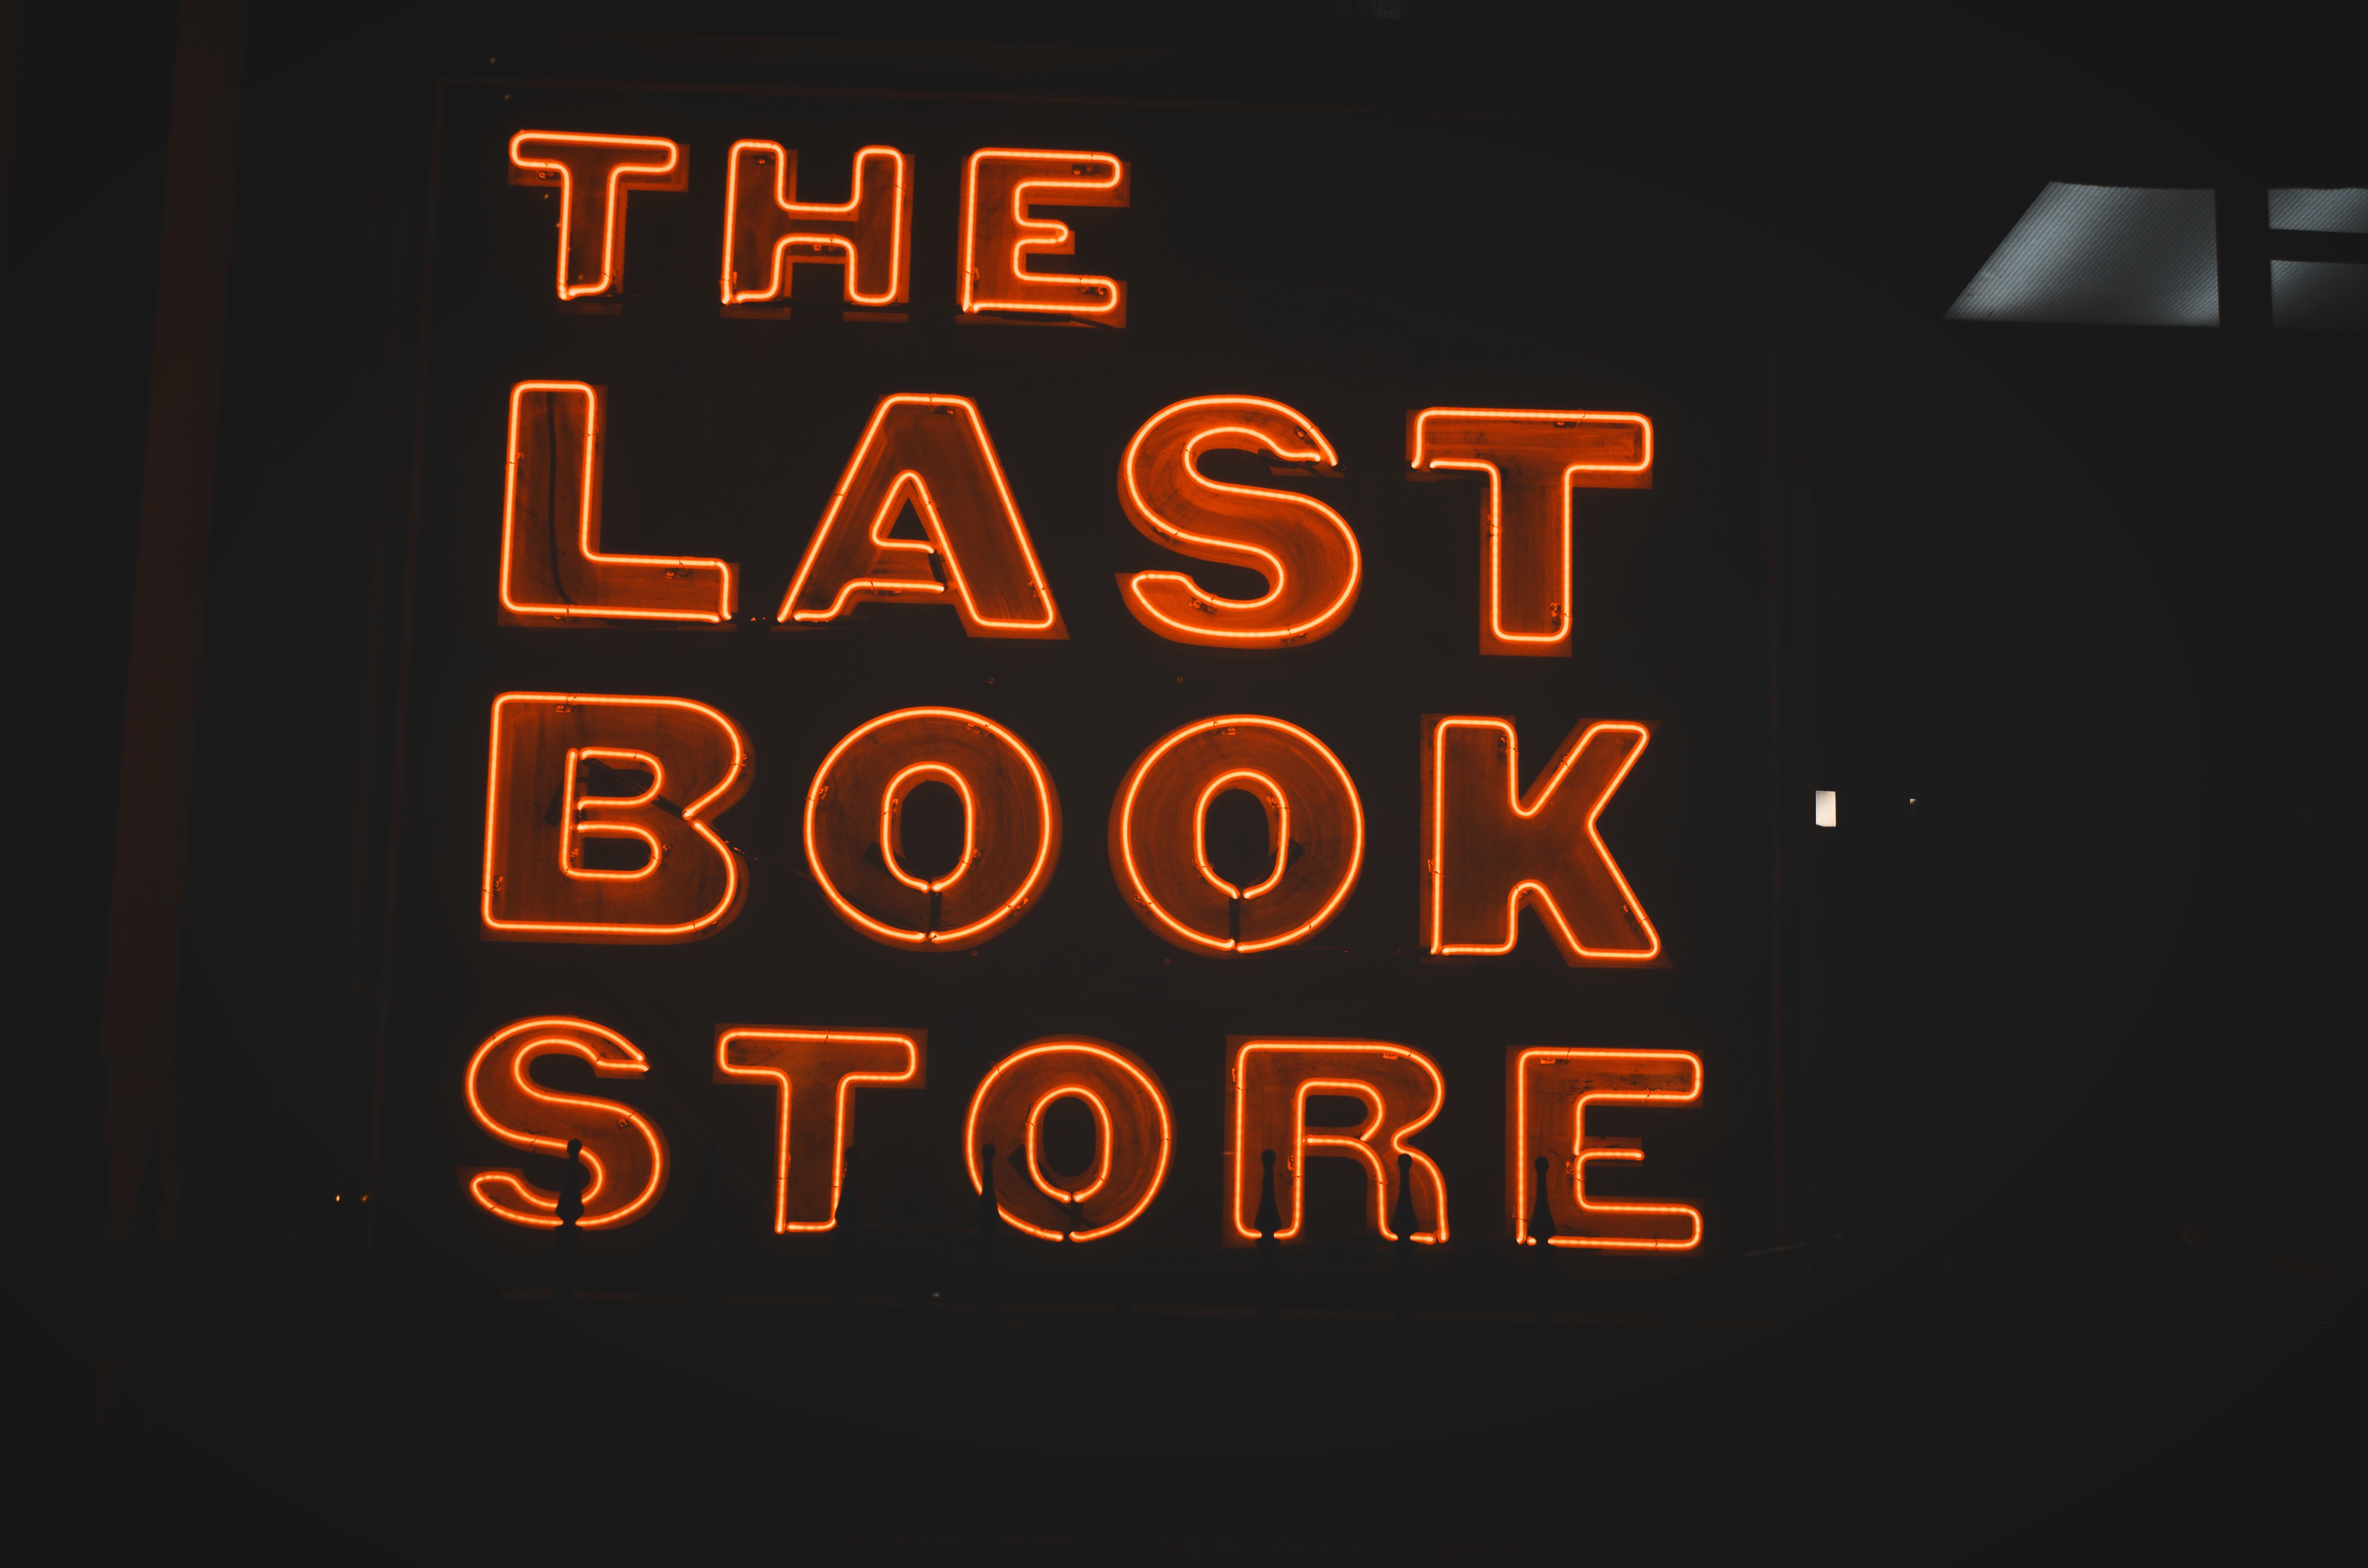
light, sign, neon, neon sign, brand, font, illustration, logo, text